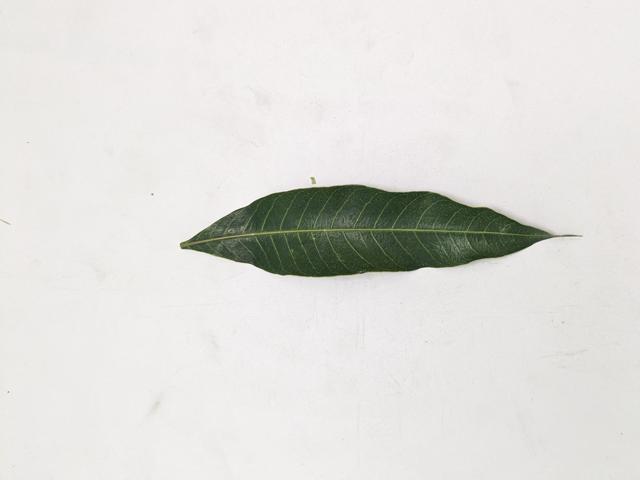
Mango leaf variety: Chaunsa